Nestlé

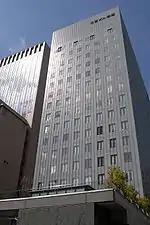
Nestlé Japan headquarters in Nestlé House building, Kobe, Japan

In April 2007, returning to its roots, Nestlé bought US baby-food manufacturer Gerber for . In December 2007, Nestlé entered into a strategic partnership with a Belgian chocolate maker, Pierre Marcolini.